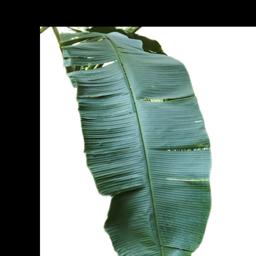
Label: BHIMKOL